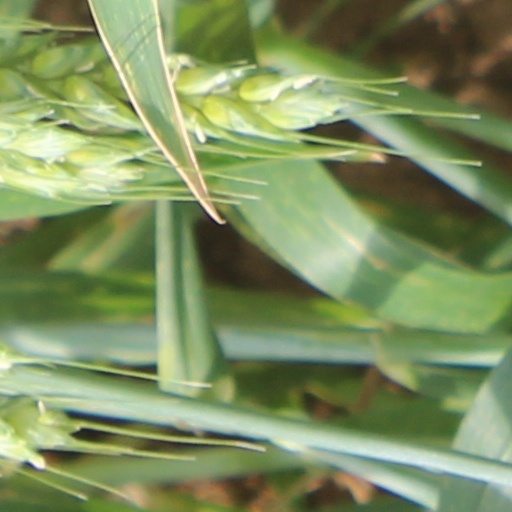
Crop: wheat